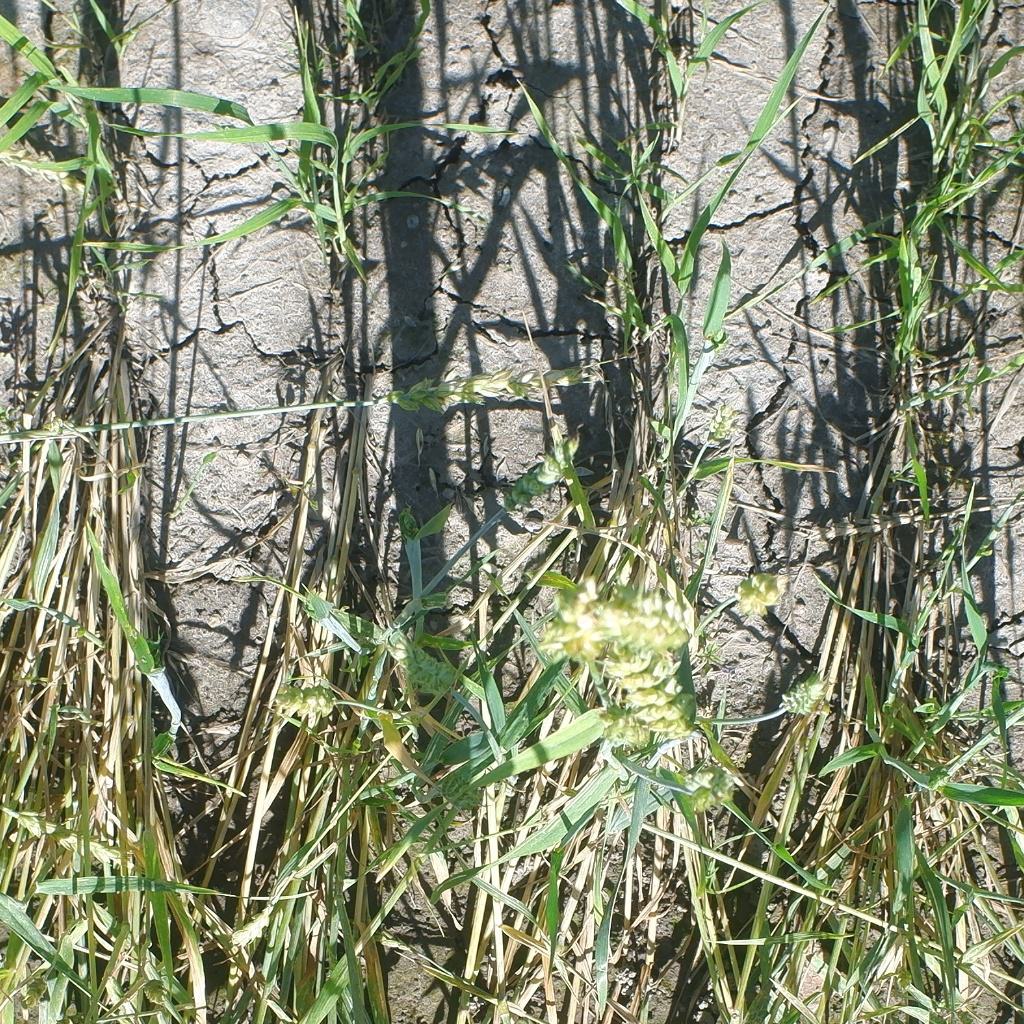
Country: Norway
Location: NMBU
Wheat development stage: Ripening